Philip Walsted

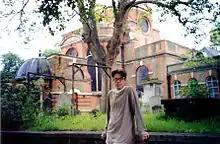
Philip Walsted

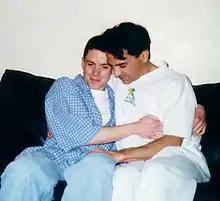
Philip Walsted with partner Jonathan

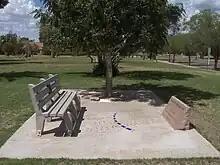
Philip Walsted Memorial, 4th Ave., Catalina Park, Tucson

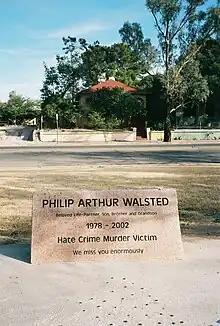
Philip Walsted Memorial (Walsted's red-roofed home in background)

Philip Arthur Walsted was a 24-year-old gay man who was robbed and beaten in downtown Tucson, Arizona, on June 12, 2002, which resulted in his death. He worked for American Airlines as a reservation agent, and lived with his partner, Jonathan.